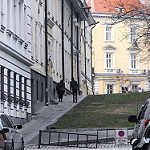
Label: street